Chidambara Rahasiyam (film)

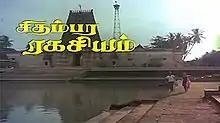
Title card

Chidambara Rahasiyam is a 1985 Indian Tamil-language comedy thriller film written and directed by Visu. It stars Visu, S. Ve. Shekher, Delhi Ganesh, Arun Pandian, Ilavarasi and Manorama. The film revolves around a simpleton (S. Ve. Shekher) who is framed for murder. Visu teams up with the local police and Arun Pandian to find the real culprits. The subject matter of the film is not related directly to Chidambara Rahasiyam, a Hindu religious belief. The film was released on 14 December 1985.